Jackson family

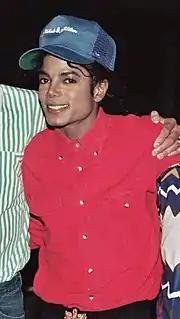
Michael Jackson in 1988

Soon enough, Joe Jackson formed a band of his sons Tito, Jermaine and Jackie called The Jackson Brothers in 1964 and became their manager. After several years of doing local talent shows, Joseph enlarged the band to include Marlon and Michael, two of his younger sons, and then changed the name of the band to The Jackson Five by 1966, remaining the group's manager. As their father, he was a very strict disciplinarian and as their manager he enforced long practice sessions of singing and dancing in hopes of preparing them to make it big one day. In August 1967, the group made a debut at the Apollo Theater in Harlem, New York, where they won the Amateur Night contest. Gordon Keith, the owner and producer at Steeltown Records in Gary, Indiana, discovered the "Jackson Five" and signed them to their first contract in November 1967. "Big Boy", the boys' first record which was produced by Keith, was released on January 30, 1968. It became a local hit. In March 1969, they signed a Motown record contract and became known as the "Jackson 5". The group enjoyed the fame Joseph Jackson had been longing for in his life. He continued to manage The Jackson 5 into stardom, and after the band had many number-one hits on the "Billboard" charts, Joseph moved them to a mansion in Encino, California, with his own hefty salary he had obtained as their full-time manager. After many years as a band and with Michael as lead singer, the group continued to churn out even more hits and wealth, but tensions grew and in 1979, Michael severed ties with his father/manager and went on to pursue an international solo musical entertainment career. Four years later, in 1983, Michael's siblings fired Joseph Jackson as their manager. In 1993, Michael Jackson accused his father of physical and mental abuse; a few of the other siblings confirmed this claim, but others denied it.